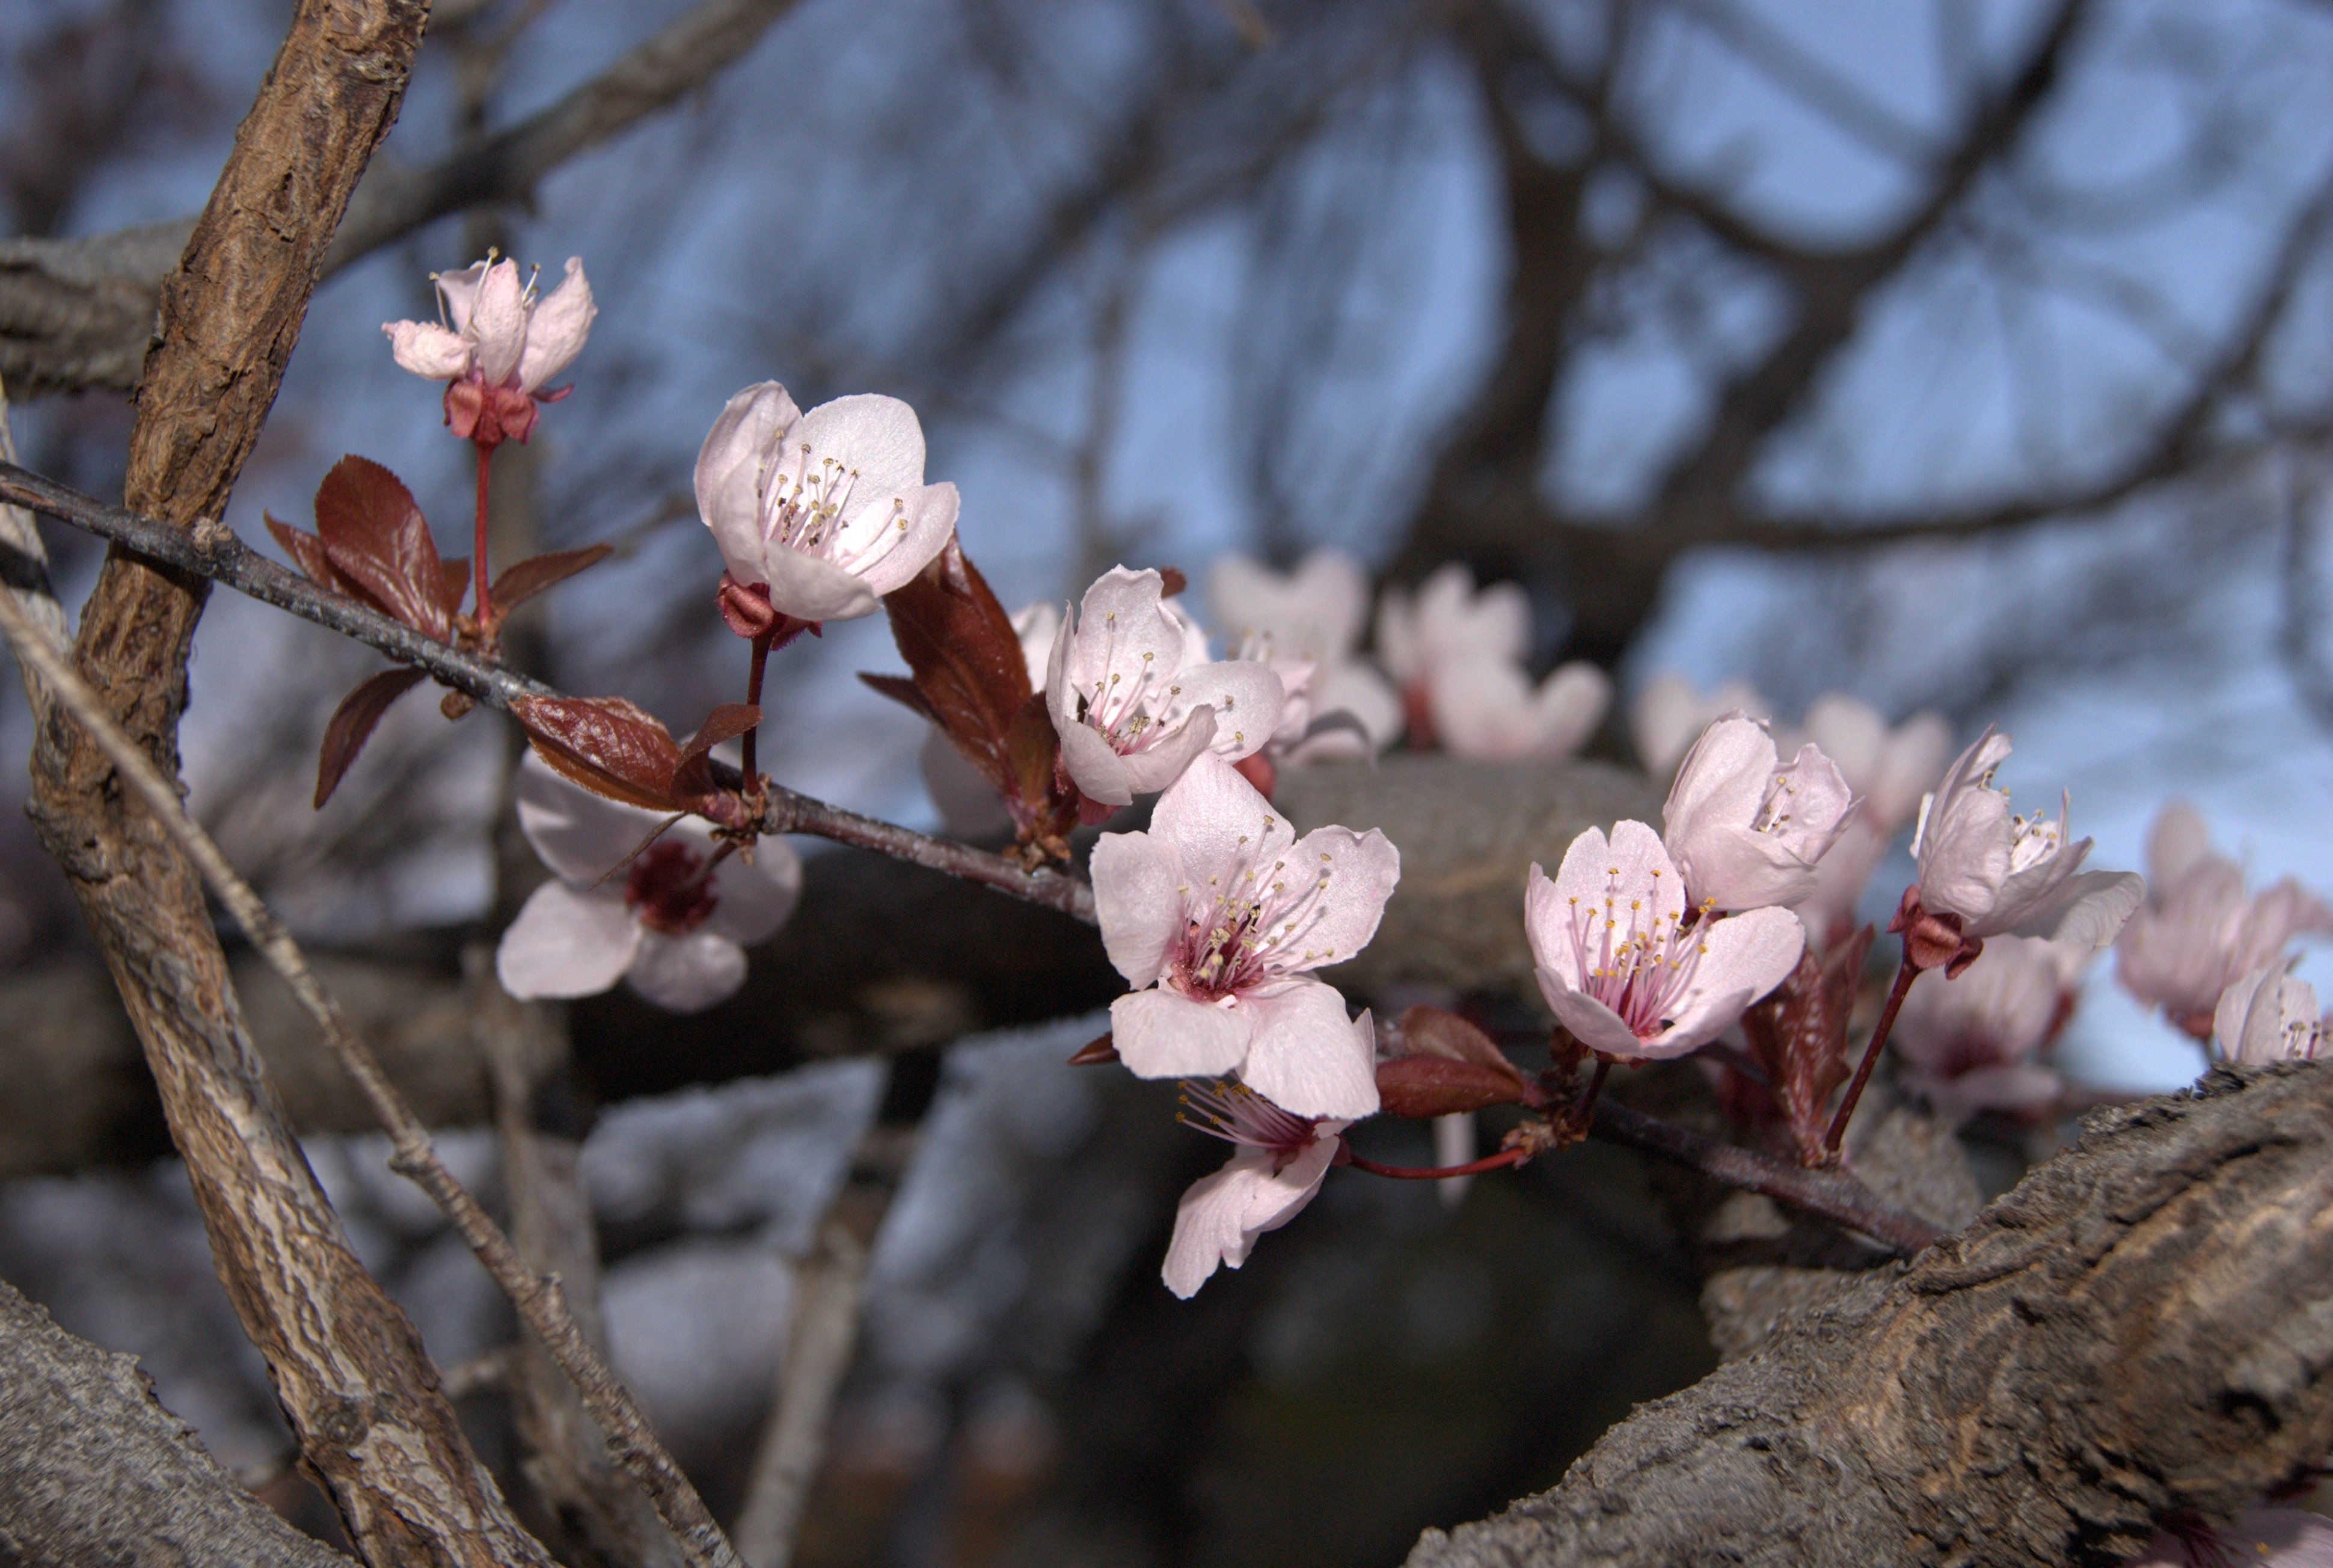
tree, branch, blossom, plant, leaf, flower, food, spring, produce, botany, pink, flora, season, cherry blossom, twig, flowers, blossoms, macro photography, flowering plant, land plant